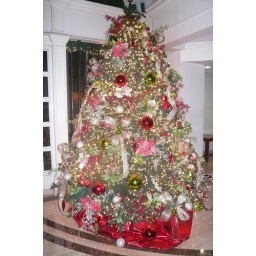
Lobby tree in our building